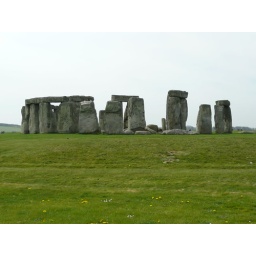
Taken through the chain-link fence that lines the road that passes Stonehenge. We only passed by on this day.